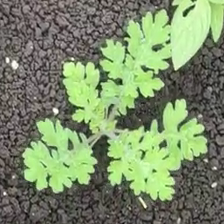
Weed species: Gajar_gavat_(Parthenium hysterophorus)